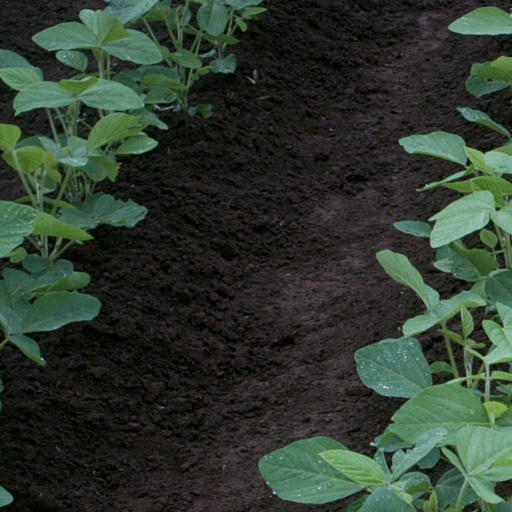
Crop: soybean